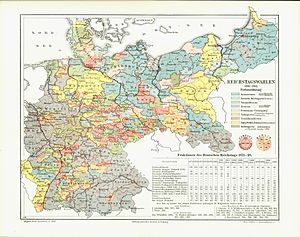
Valget i Tyskland 1898
Kort som viser stemmefordelingen
Valget i Tyskland 1898 var det 10. føderale valg i Tyskland efter den tyske rigsgrundlæggelse.